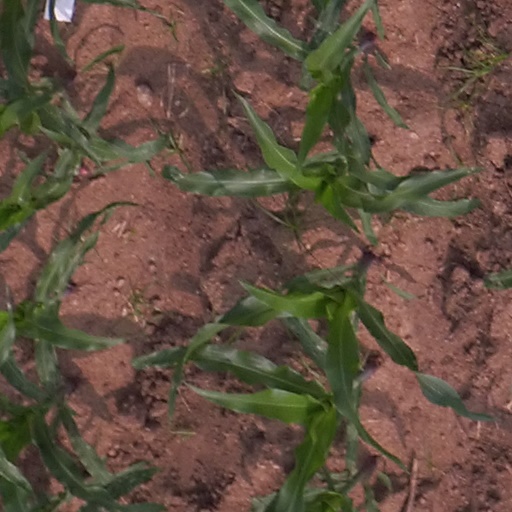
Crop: maize; corn